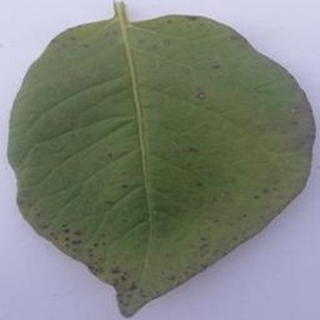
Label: potato_early_blight